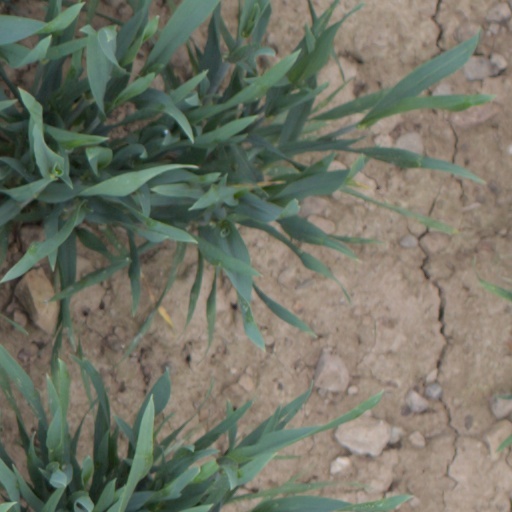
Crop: wheat